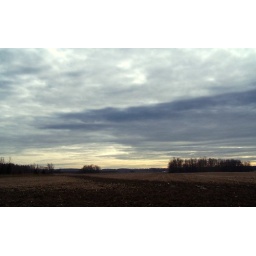
A local field close to our home in the country.